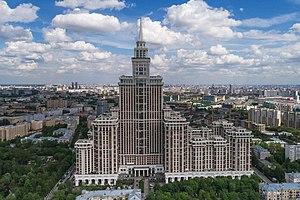
Le palais du Triomphe est un gratte-ciel situé à Moscou.